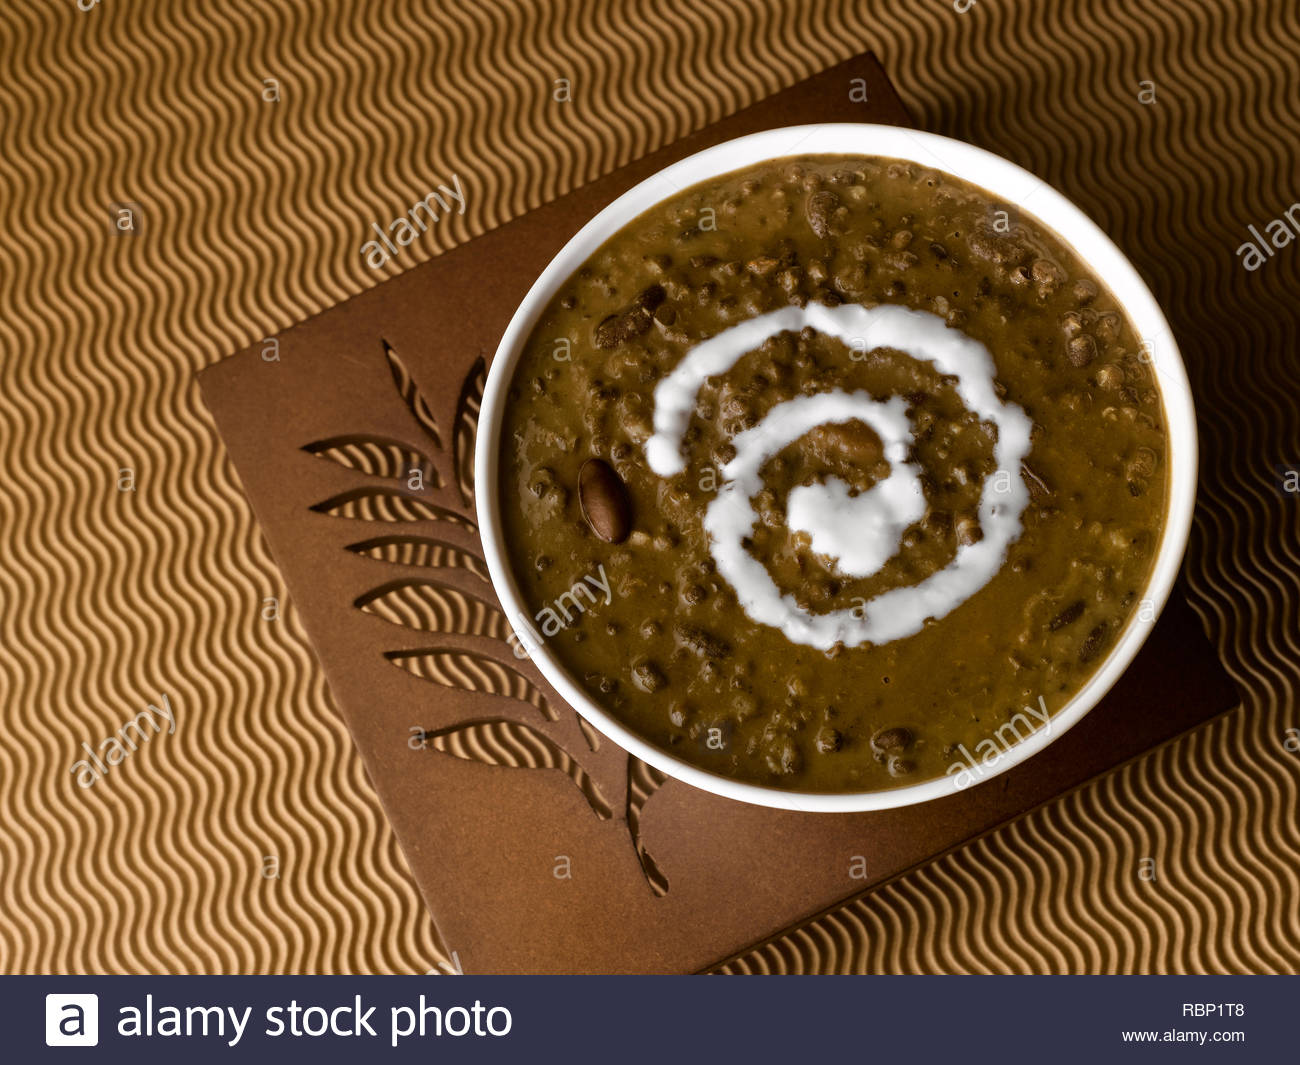
Dish: dal_makhani